Sivudu Sivudu Sivudu

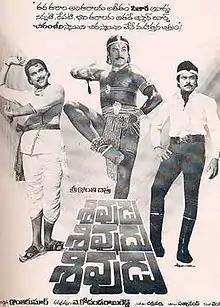
Poster

Sivudu Sivudu Sivudu is a 1983 Telugu film directed by A. Kodandarami Reddy. The film stars Chiranjeevi, Radhika, Jaggayya, and Rao Gopal Rao in important roles. The film was a .